Stéphane Javelle

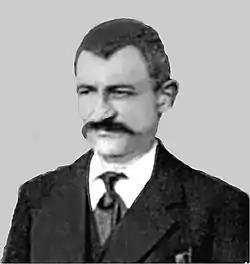
Stéphane Javelle

Stéphane Javelle (Lyon, 16 November 1864 – 3 August 1917) was a French astronomer. Since 1888 he worked assisting Henri Perrotin at the Nice Observatory, and observed 1431 objects published in the Index Catalogue. He initially worked as an accountant before his employer's friend, Louis Thollon recommended him to Perrotin. He was awarded the Valz Prize in 1910 by the French Academy of Sciences.